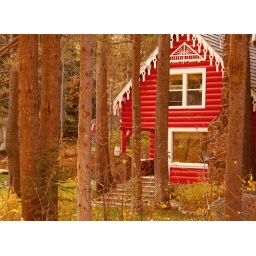
red house in the woods